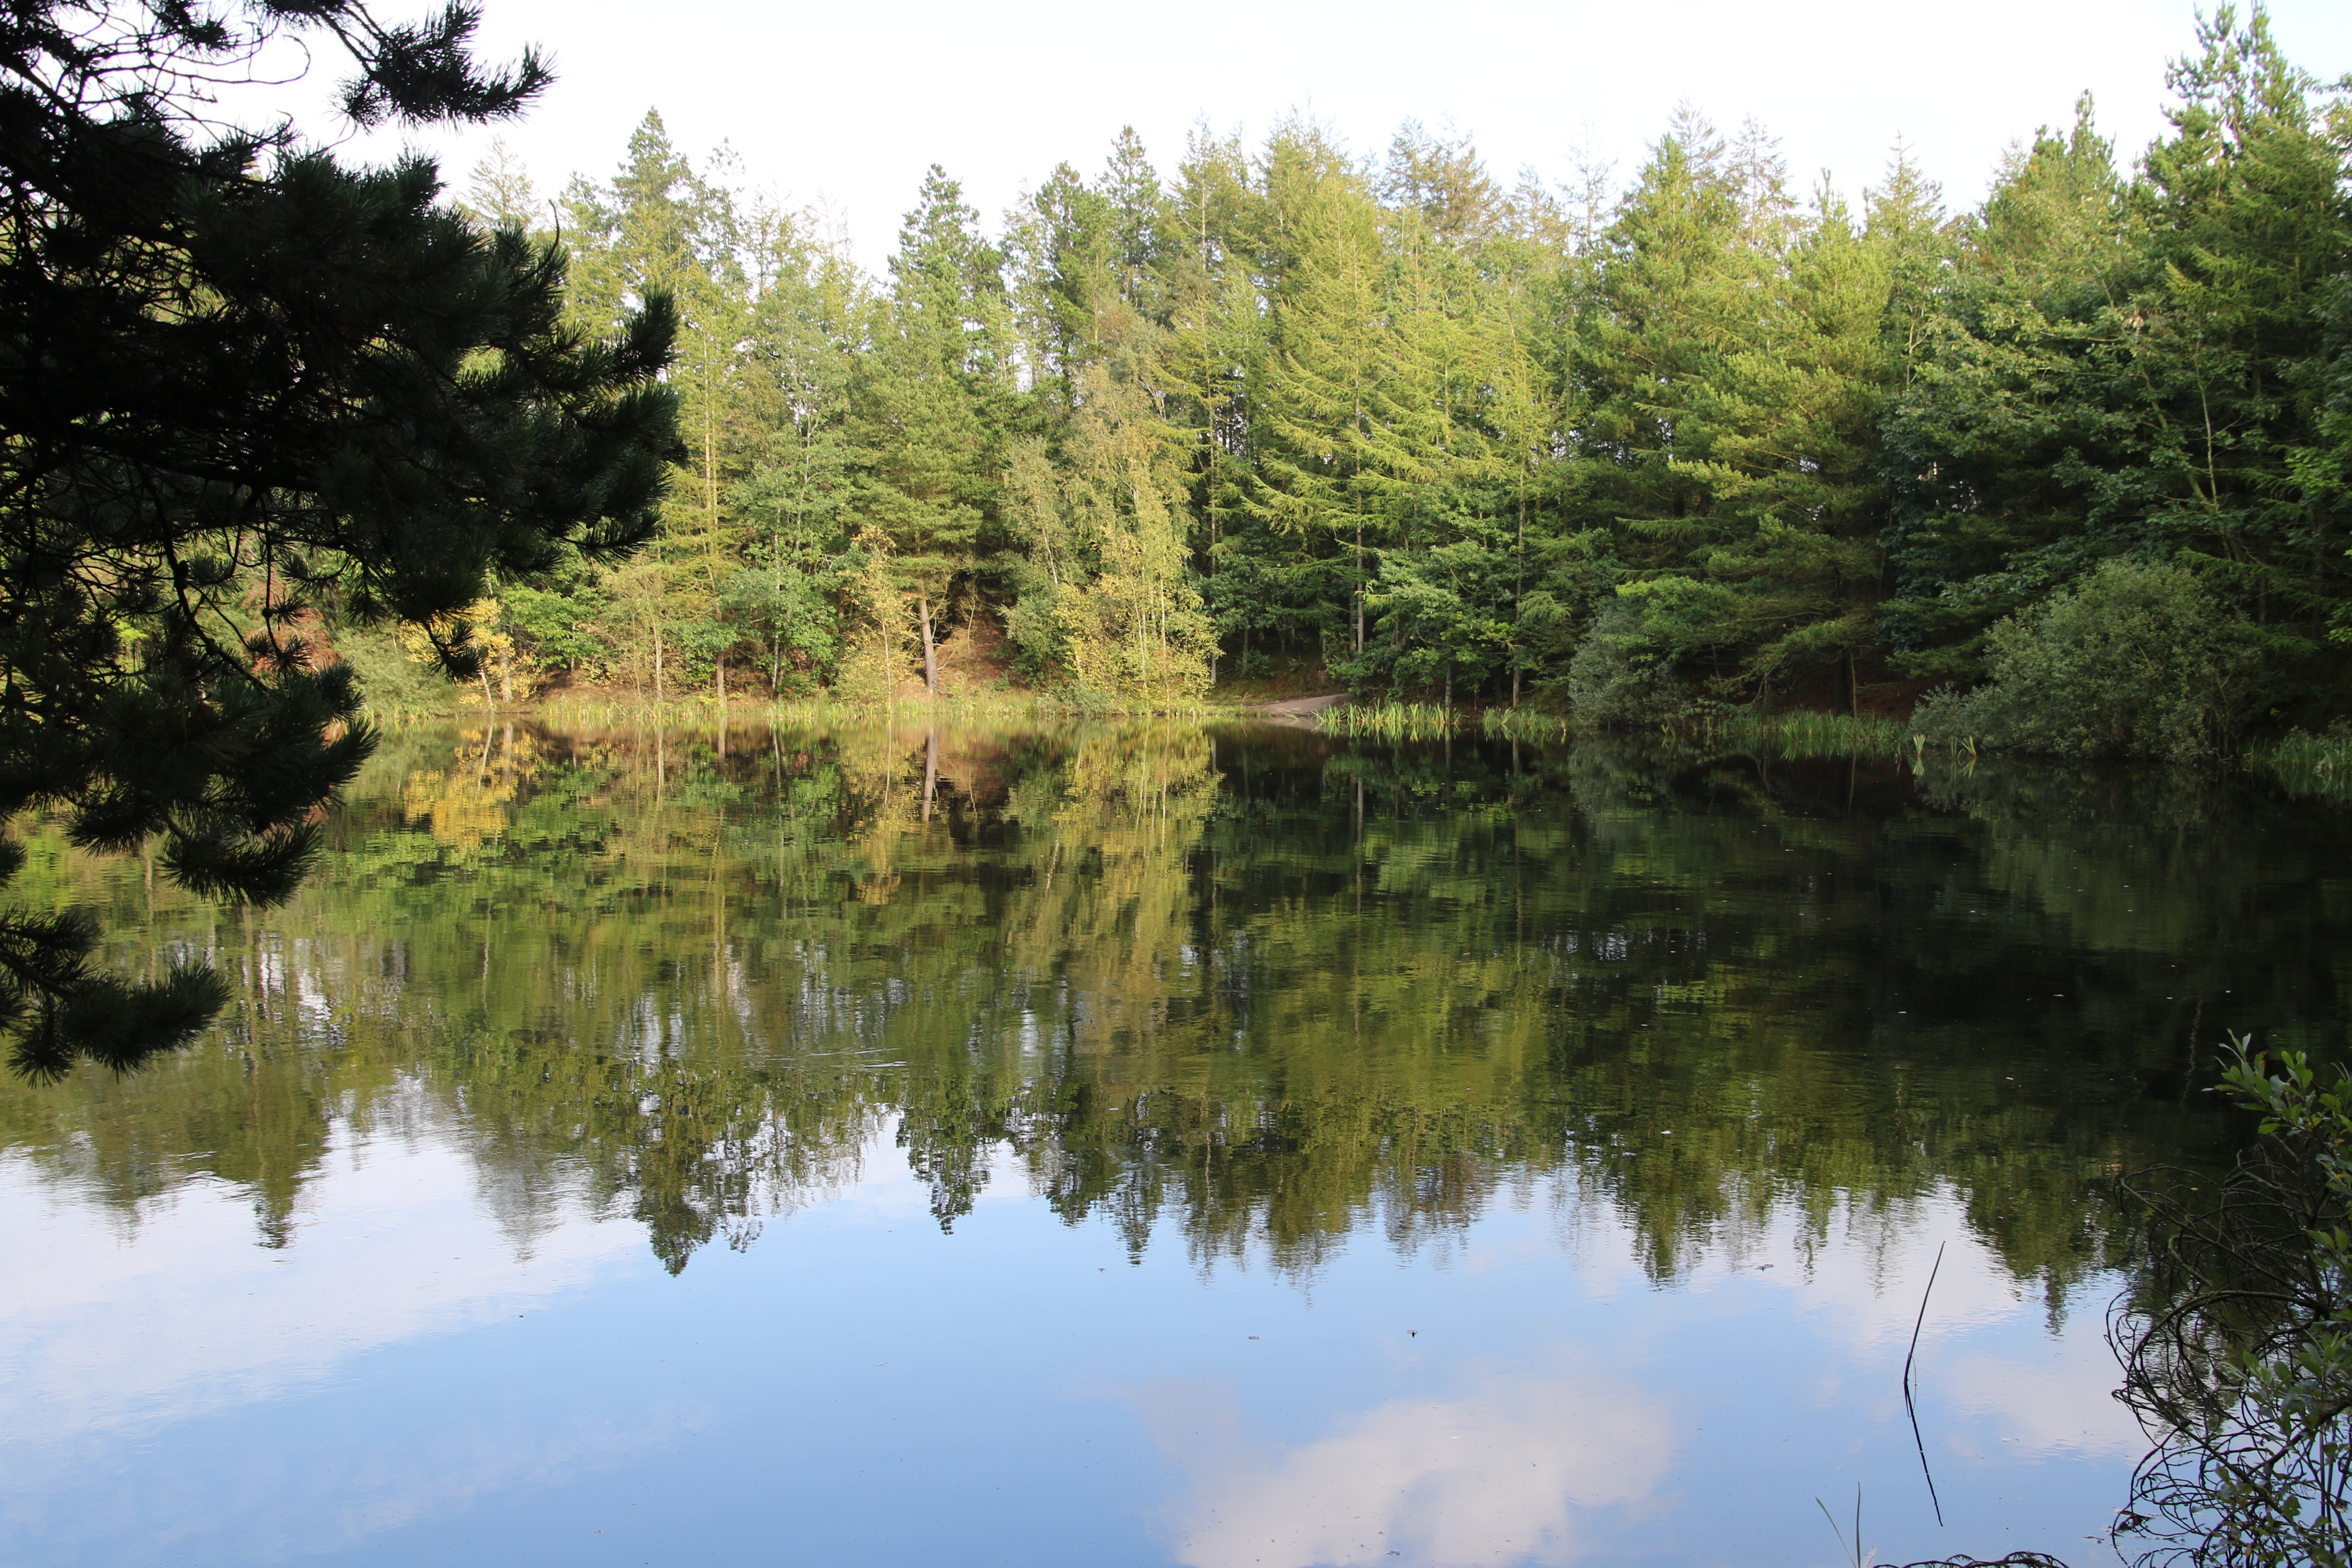
tree, water, forest, wilderness, sky, leaf, lake, river, pond, reflection, natural, autumn, silence, body of water, trees, wetland, denmark, woodland, habitat, ecosystem, mirror image, water edge, ro, fish pond, natural environment, woody plant